Ryan Blaney

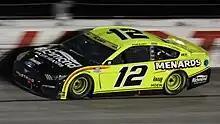
Blaney in the No. 12 at Darlington Raceway in 2021

During the 2021 season, Blaney won at Atlanta and Michigan, scoring his fifth and sixth career wins in the series respectively. The Atlanta win was emotional for Blaney as it came 20 years after his dad almost won the same race, only to lose because of a broken wheel. For the first time in his career, Blaney had back-to-back wins after he won the last race of the regular season at Daytona International Speedway the following week. Both wins gave him his sixth and seventh career wins. After only winning four races in the five seasons before 2021, Blaney captured three wins in the Cup Series regular season. He went into the 2021 Cup playoffs as the second-seeded driver with three wins on the season behind Kyle Larson, who had five wins. Blaney made it to the Round of 8 before being eliminated after Martinsville. He finished the season seventh in the points standings.